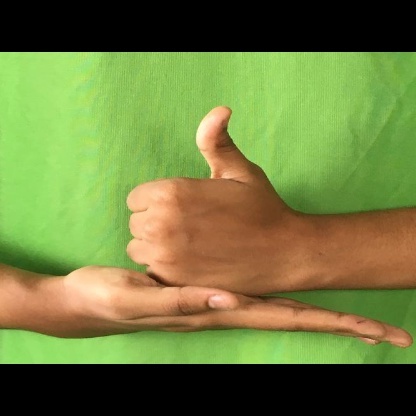
Mudra: Shivalinga